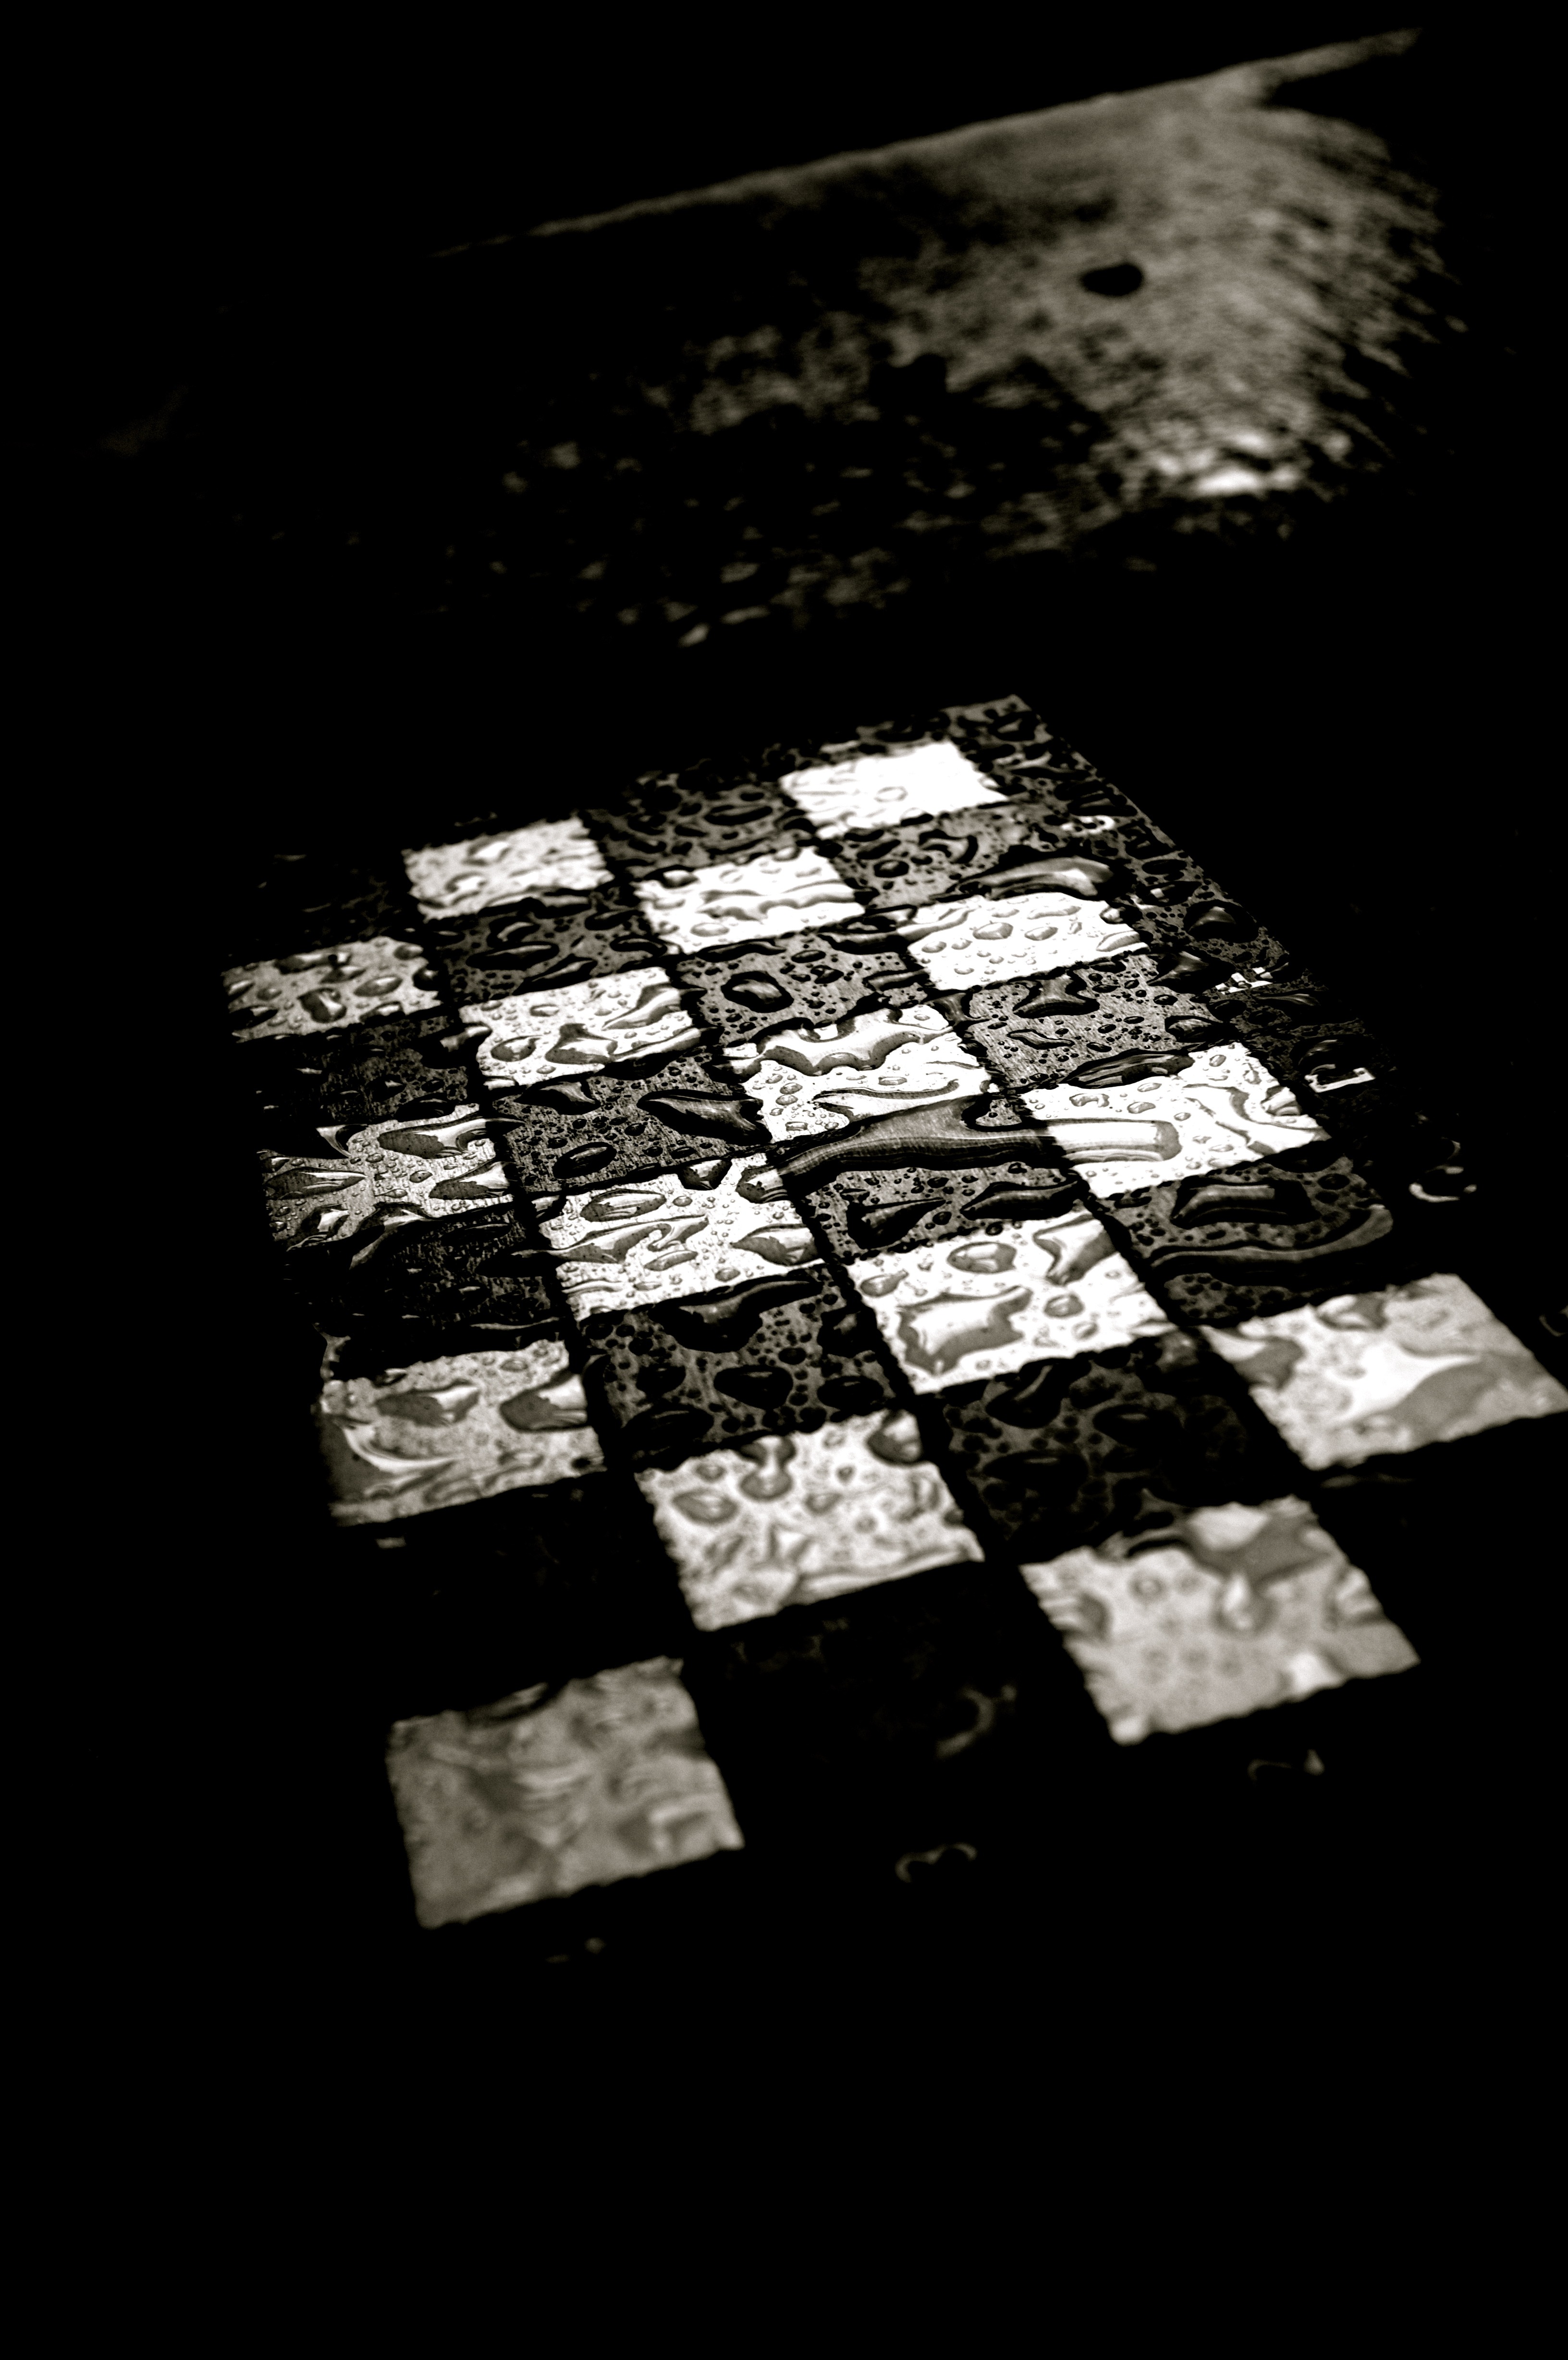
water, light, black and white, white, photography, play, rain, number, wet, dark, color, darkness, black, monochrome, font, art, design, text, chess, strategy, symmetry, image, shape, diamonds, chess board, monochrome photography